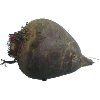
Label: beetroot